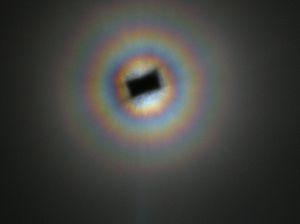
Une couronne est un photométéore créé par la diffraction de la lumière de la Lune ou du Soleil par les gouttelettes d'eau des nuages. Dans de rares cas des cristaux de glace, des aérosols ou d'autres astres peuvent aussi produire ce phénomène. Il apparait comme une ou plusieurs séries d'anneaux rouges ou colorés, centrés sur la source de lumière. L'anneau intérieur d'une série est de couleur verte ou bleue et l'anneau extérieur, de couleur approximativement rouge.